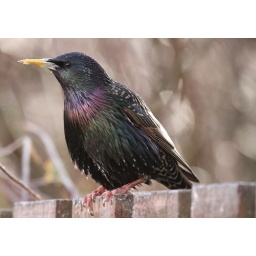
Handsome male bird in summer plumage.